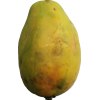
Label: papaya